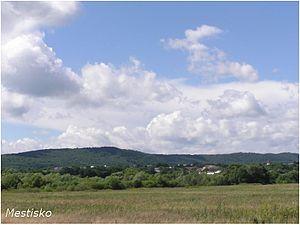
Mestisko est un village de Slovaquie situé dans la région de Prešov.